Elvran Chapel

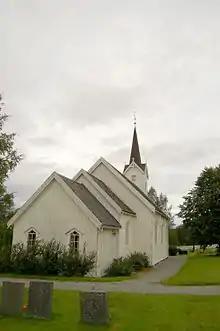
View of the church

Elvran Chapel is a parish church of the Church of Norway in Stjørdal Municipality in Trøndelag county, Norway. It is located in the village of Elvran. It is one of the churches for the Lånke parish which is part of the Stjørdal prosti (deanery) in the Diocese of Nidaros. The white, wooden church was built in a long church style in 1893 using plans drawn up by the architect Ole Falck Ebbell. The church seats about 150 people.